Bellerby

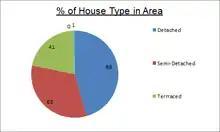
A pie chart showing the percentage of house types in Bellerby in 2011

In 2011 Bellerby had 280 usual residents (aged 16 – 74). 32 of these residents worked part-time, 104 worked full-time, 58 were self-employed, 7 were unemployed, 1 was a full-time student and 70 were retired. This suggests that many of the residents residing in Bellerby are middle to elderly. This data also suggests that Bellerby is an economically stable area with a low percentage of unemployed people.